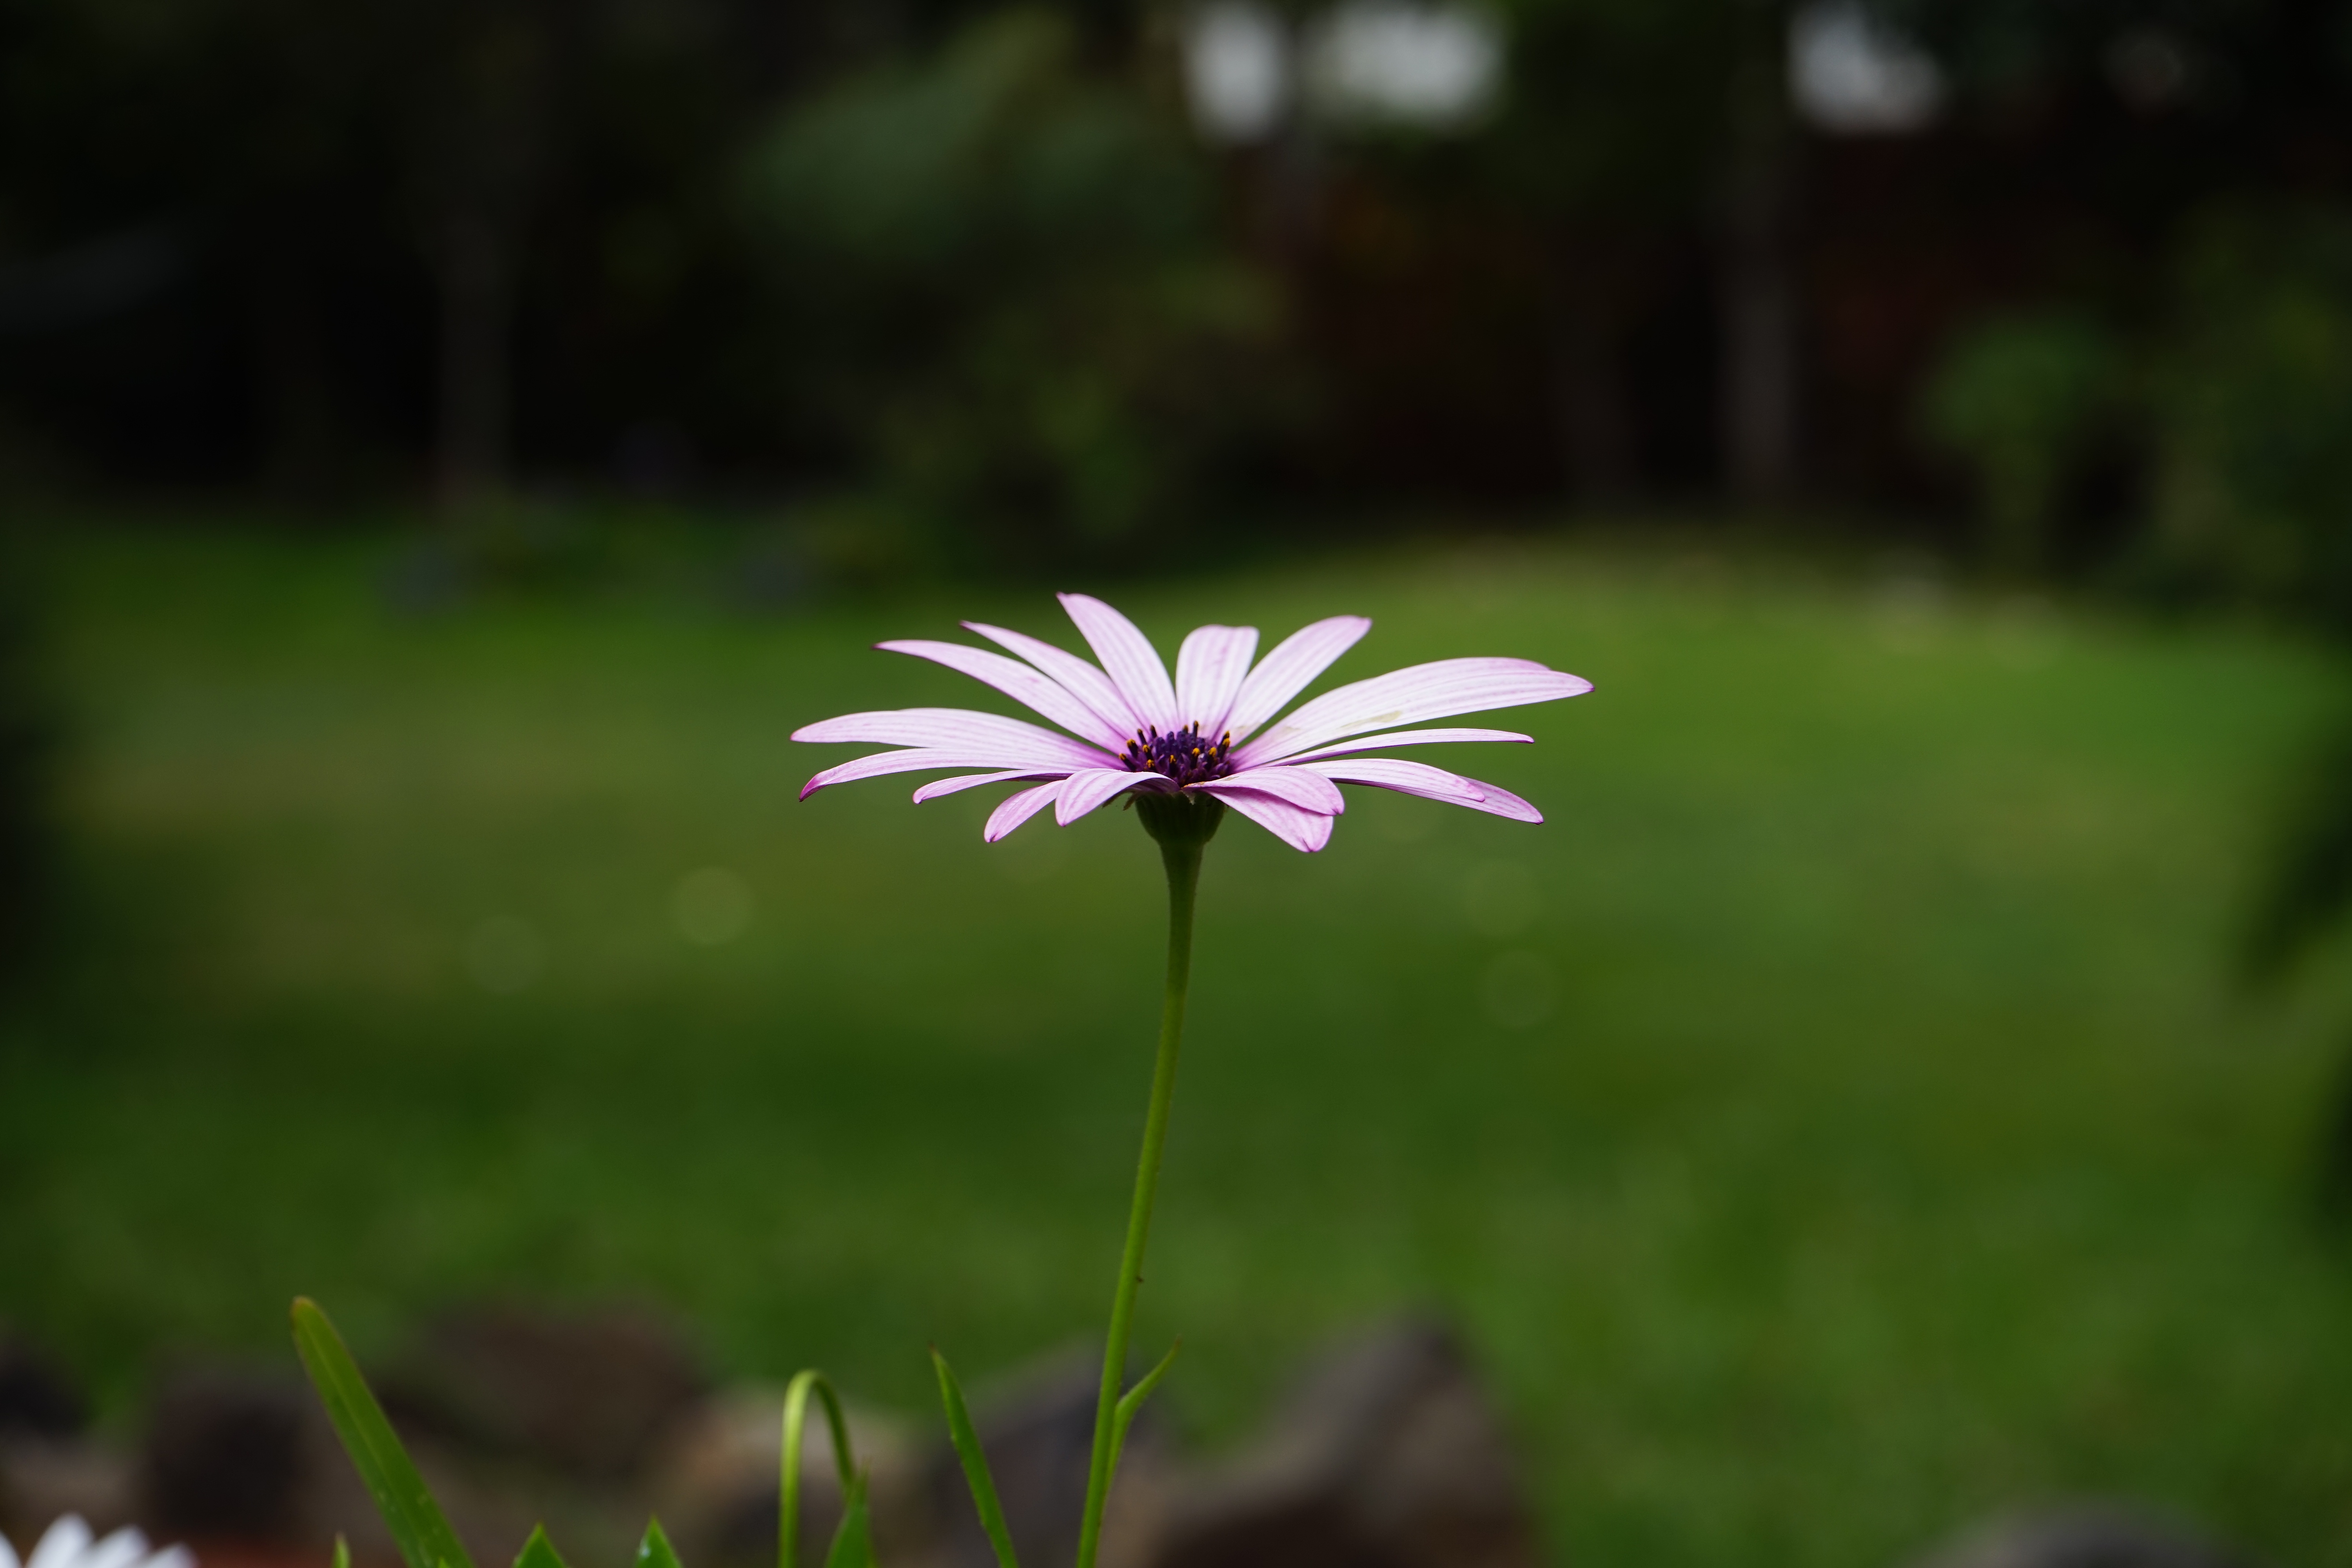
nature, grass, blossom, plant, white, field, photography, meadow, sunlight, leaf, flower, petal, bloom, daisy, green, botany, flora, wildflower, asteraceae, osteospermum, composites, macro photography, flowering plant, daisy family, cape basket, paternoster shrub, cape daisy, plant stem, land plant